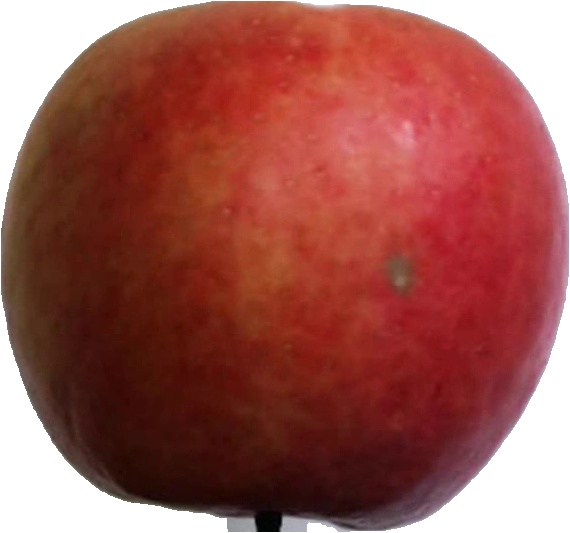
Label: apple_crimson_snow_1